Chinatown, Sydney

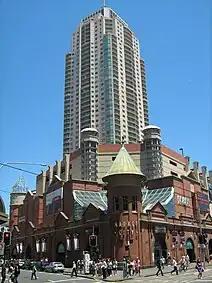

One of the many nationalities to arrive in Australia during the Gold Rush years of the 1850s were the Chinese, and large groups stayed on after the Gold Rush itself ended. They settled largely in their own communities, working in locations across Sydney, with many of these Chinese immigrants becoming market gardeners on the city's fringe. By 1861 there were some 13,000 Chinese living in New South Wales, and during this time the Chinatown was in The Rocks district, also known as the 'Chinese Quarter'. Anti-immigration sentiment was rife during the 1880s, and a Royal Commission into "Alleged Chinese Gambling and Immorality" began in 1892, due to the number of opium dens and brothels that were found in the area, similar to Melbourne's Chinatown. This attitude of negativity towards the Chinese had settled down by the time of Federation in 1901. By the 1920s, Sydney's Chinatown migrated over to Campbell Street, in the vicinity of the popular Capitol Theatre.